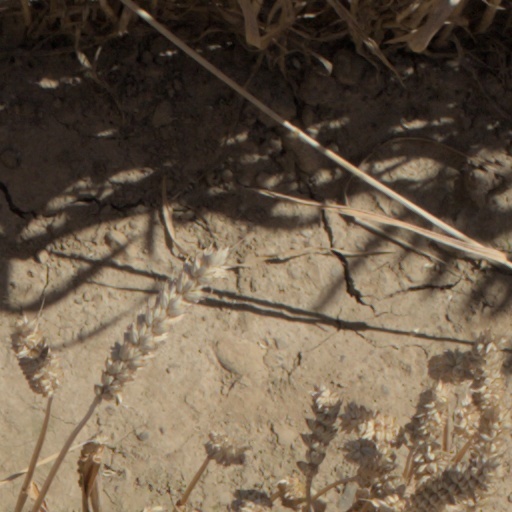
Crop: wheat